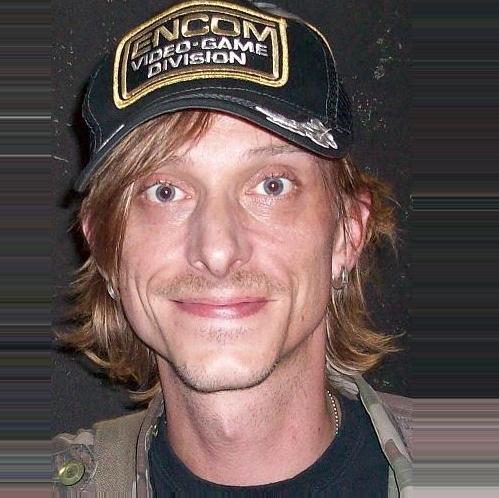
Age: 37